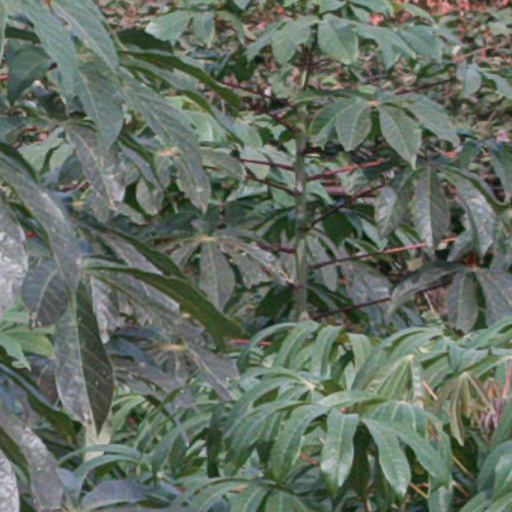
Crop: cassava